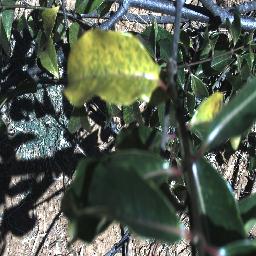
Label: rubber_vine